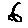
Label: 6